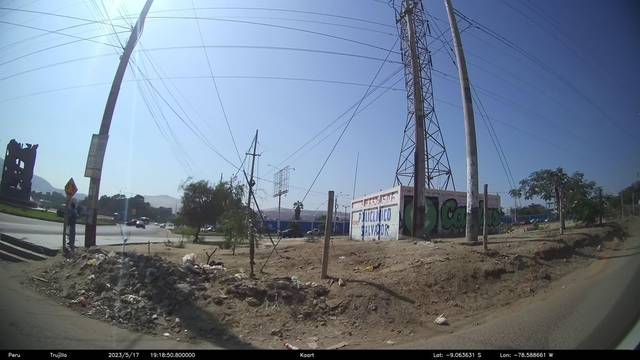
Region: Peru
Coordinates: -9.064, -78.589